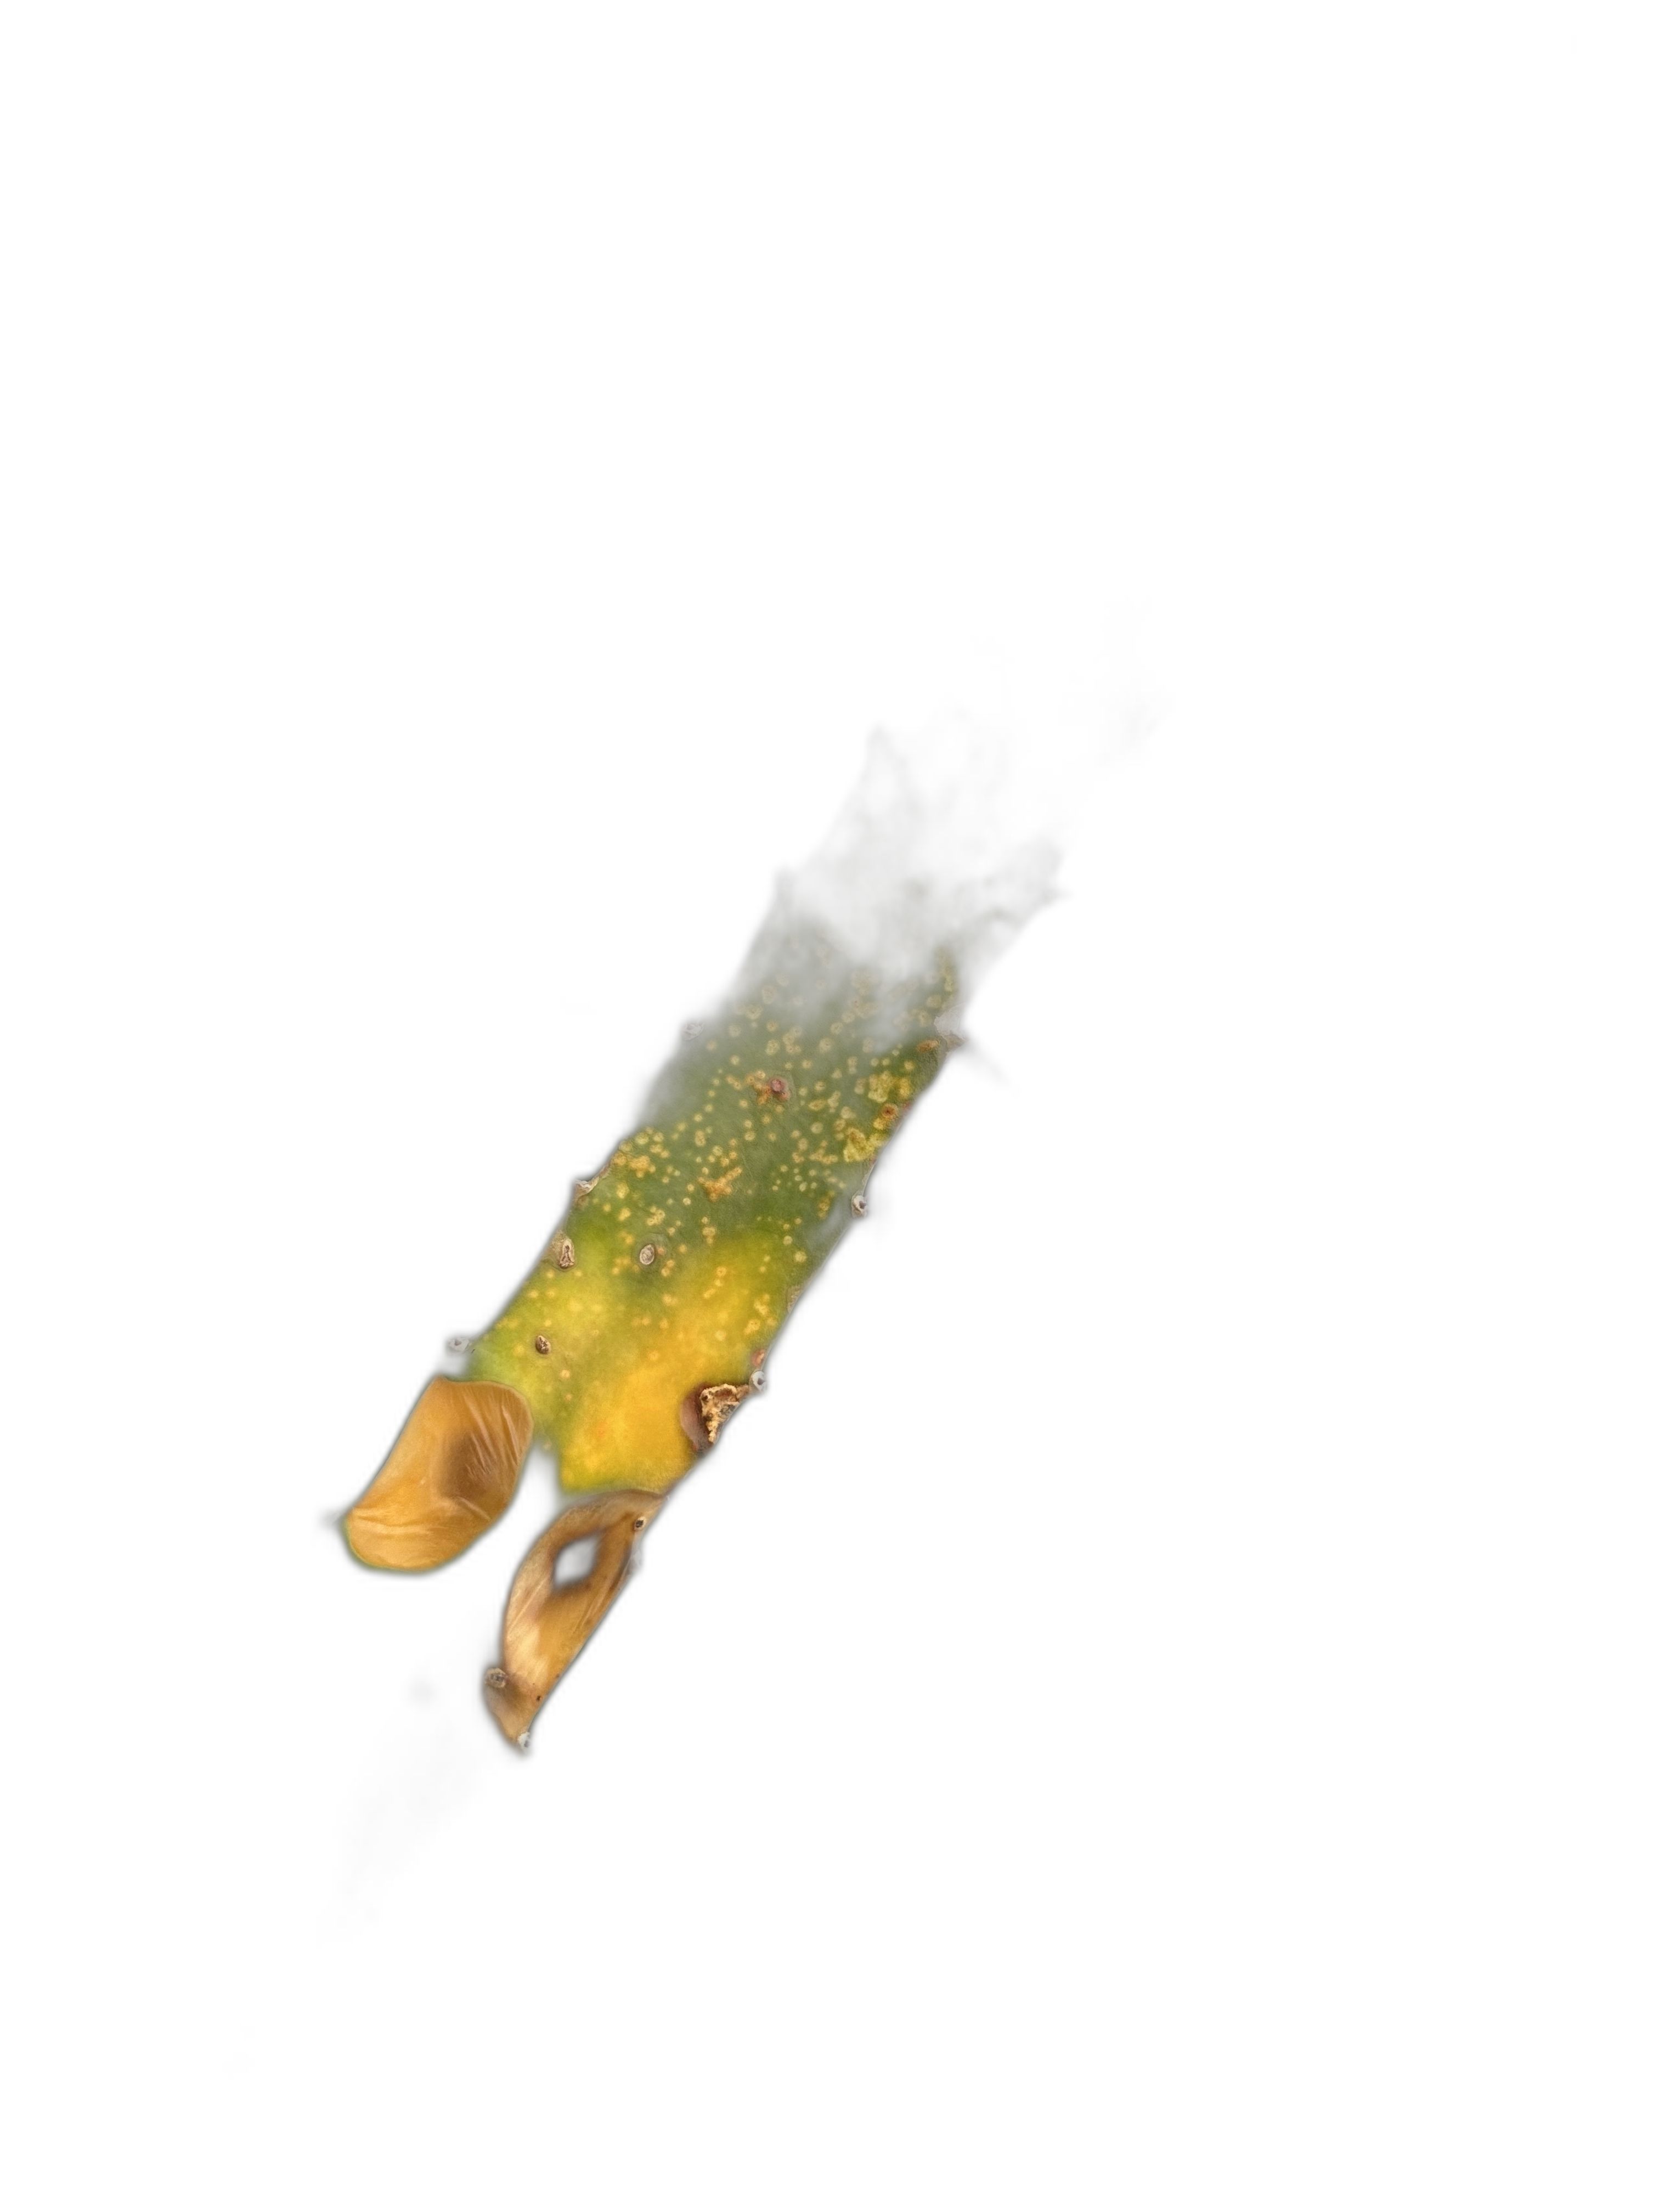
Label: Bad leaf